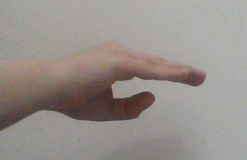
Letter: jeem